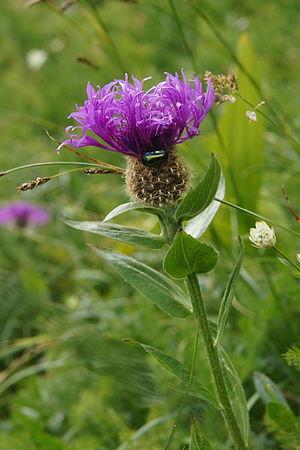
La Centaurée à un capitule, Centaurée uniflore ou Centaurée monocéphale est une plante herbacée vivace de la famille des Astéracées.